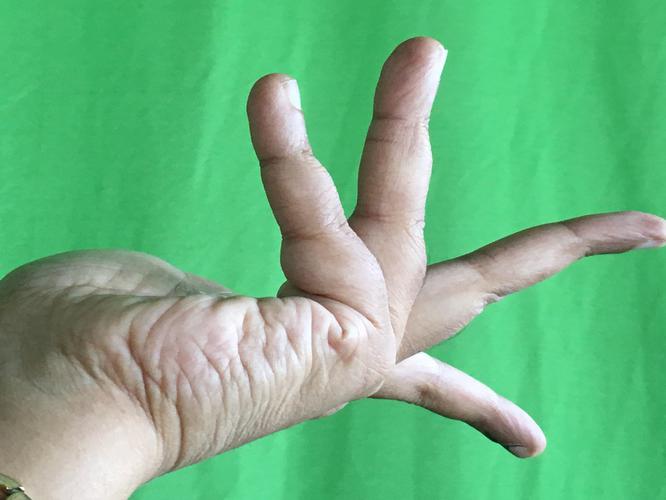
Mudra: Alapadmam
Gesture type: single_hand